Ōi Nuclear Power Plant

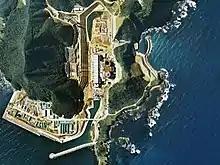
Aerial view of the 1 and 2 units during construction

The closure of Ōi-1 and Ōi-2 was formally announced in December 2017. They had not been operated since 2011.